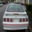
Label: automobile